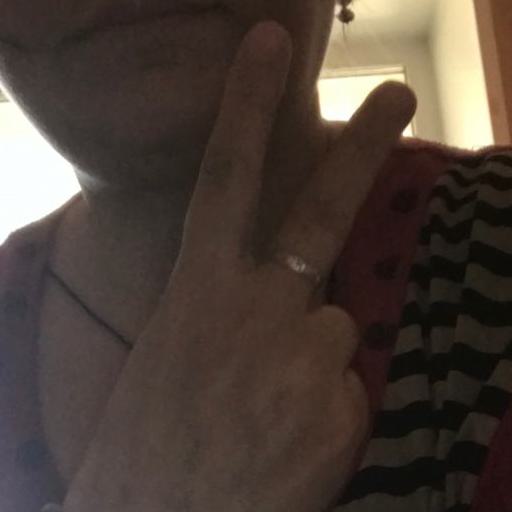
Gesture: peace_inverted